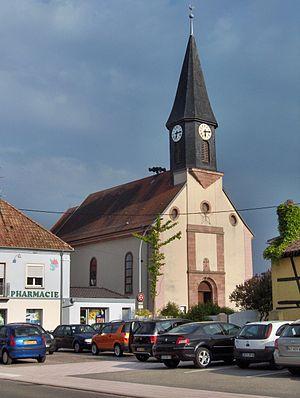
Baldersheim est une commune de la banlieue de Mulhouse située dans le département du Haut-Rhin, en région Grand Est.